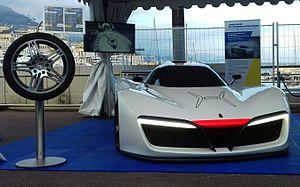
Siam site GGT
GreenGT est un laboratoire d’ingénierie suisse fondé en 2008 par Jean-François Weber, ingénieur en mécanique, Christophe Schwartz, ingénieur en micro-technique spécialisé dans l’industrie automobile, et Stanislas de Sadeleer, spécialiste de l’investissement dans la haute technologique appliquée à la compétition automobile.